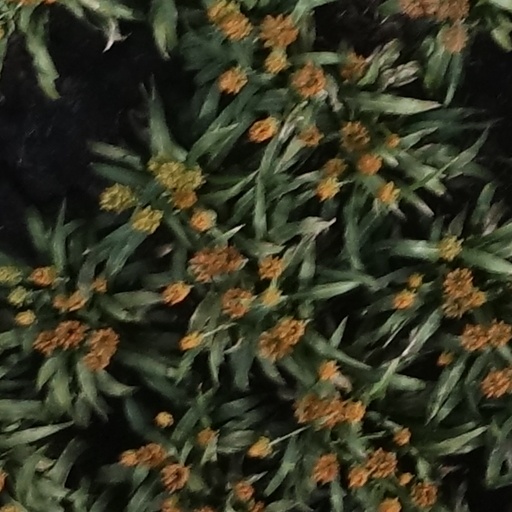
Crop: sorghum